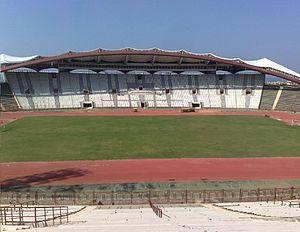
Le Latakia Sports City Stadium est un stade omnisports situé à Lattaquié en Syrie. Il a une capacité de 45 000 places.